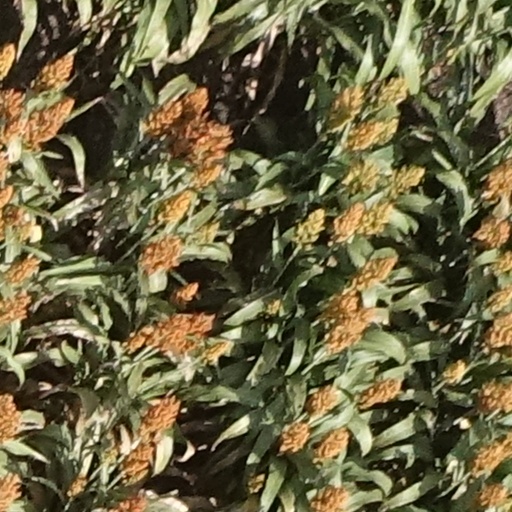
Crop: sorghum